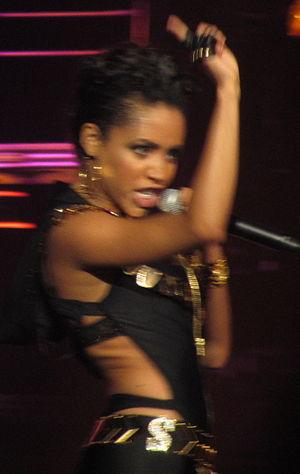
Jenice Dena Portlock, née le 24 novembre 1988, connue sous le nom de Sabi, est une chanteuse et danseuse pop américaine originaire de Los Angeles, Californie. Elle est actuellement sous contrat avec le label Warner Bros Records. Elle était auparavant membre du groupe Hip-hop féminin, The Bangz.